Emmanuël Sérusiaux

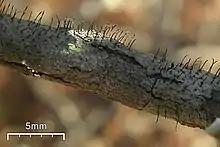
"Gyalideopsis buckii" was described as a new species by Sérusiaux and colleagues in 2005.

Sérusiaux helped to develop a molecular biology facility at the University of Liège where DNA was extracted and prepared from thousands of lichen specimens. This has enabled him and his colleagues to publish phylogenies for several lichen genera, including "Nephroma", "Peltigera", "Niebla", "Sticta", and the family Pannariaceae. Sérusiaux has a broad range of interests in lichenology, as is shown by the variety of different taxa covered in his publications. In addition to circumscribing a new family (Lepidostromataceae) and twenty new genera ("Aplanocalenia", "Bapalmuia", "Brasilicia", "Bryogomphus", "Eugeniella", "Fellhaneropsis", "Ferraroa", "Gallaicolichen", "Hippocrepidea", "Isalonactis", "Jamesiella", "Kantvilasia", "Lambinonia", "Lilliputeana", "Lithogyalideopsis", "Nyungwea", "Phyllocratera", "Rubrotricha", "Savoronala", "Sporopodiopsis"), he has also formally described 206 new species. He has had a strong interest in the systematics of foliicolous lichens, the lichen flora of tropical Africa (in particular, the countries Burundi, Réunion, Rwanda, Zaire, and Zimbabwe), the genus "Parmelia" (in the broad sense), and the lichen order Peltigerales.